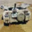
Label: tank